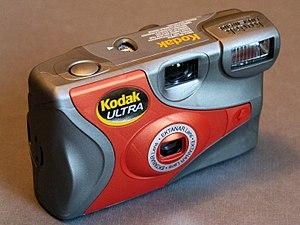
Un appareil photographique compact est un appareil photographique de petite taille et léger, le plus souvent totalement automatisé, et dont la visée se fait généralement sur un écran à cristaux liquides.